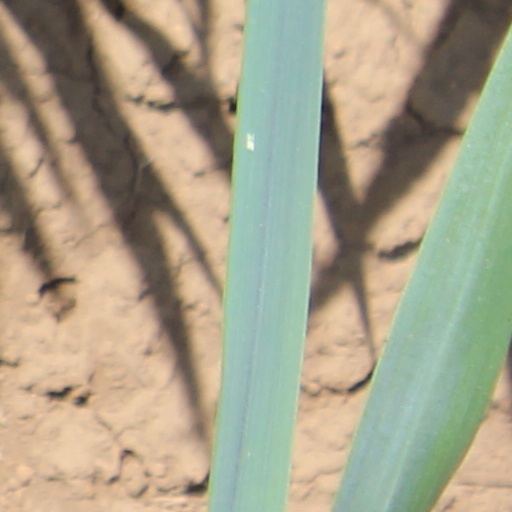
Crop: wheat